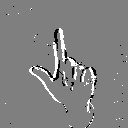
ASL letter: l